Chigi Chapel

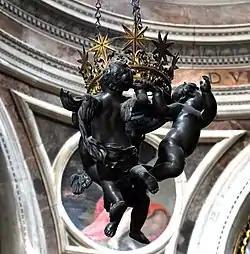
The bronze lamp which forms a Marian crown

The lunettes are filled with oil on wood panels of Raffaello Vanni, commissioned by Fabio Chigi in 1653. The theme of these often overlooked paintings is somewhat enigmatic, giving rise to different interpretations. In the guides they are often described as "David and Saul" and "Eli and Samuel" or simply - and wrongly - as "prophets". The clue to their real meaning was given by a well-informed contemporary description which remained unpublished: Benedetto Mellini's "Saggio della Roma Descritta" which was written around 1656. Mellini states that the panel above Sigismondo's tomb represents "The royal ancestors of the Virgin", while the other panel above Agostino's tomb shows "The sacerdotal ancestors of the Virgin".